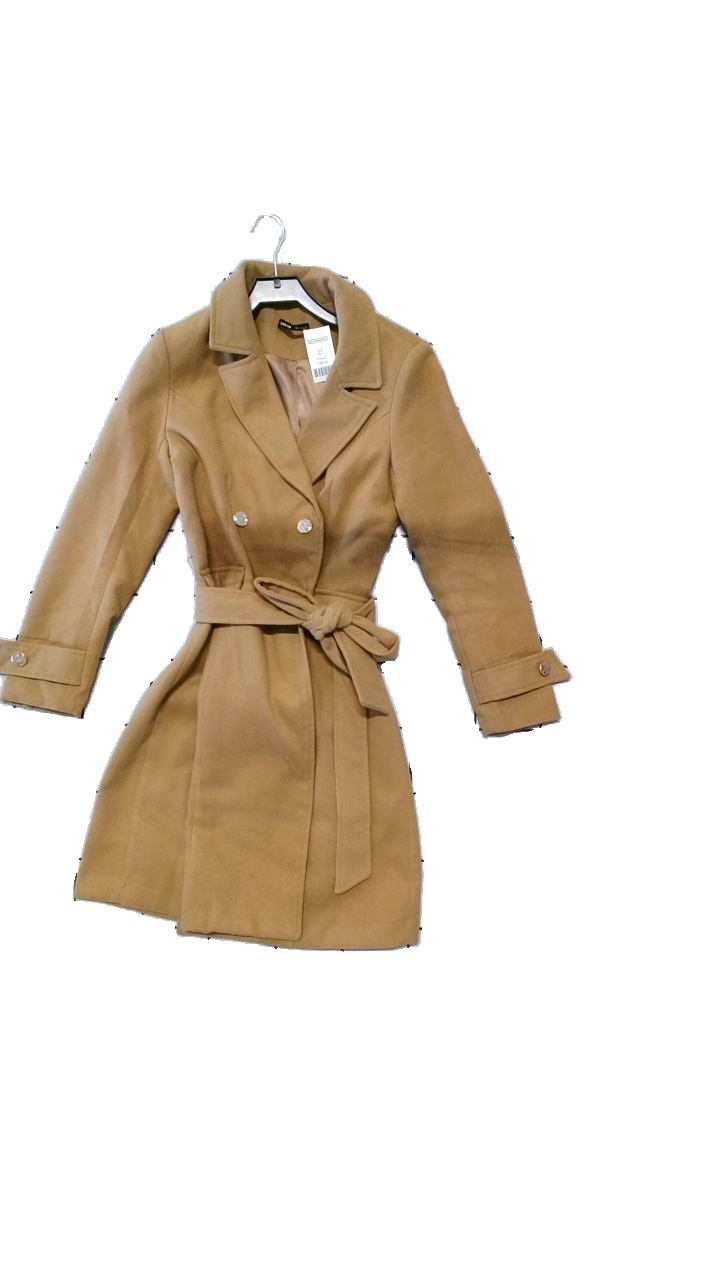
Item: Jacket (Ladies)
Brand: Shein
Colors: Brown
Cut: Regular, Long
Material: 100% polyester
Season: All
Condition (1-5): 5
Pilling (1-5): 3
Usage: Reuse
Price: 150-250